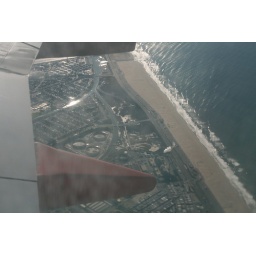
2/4/2008 -- Our plane flew out over to Santa Catalina Island, then turned back to land, flying over Newport Beach, CA.